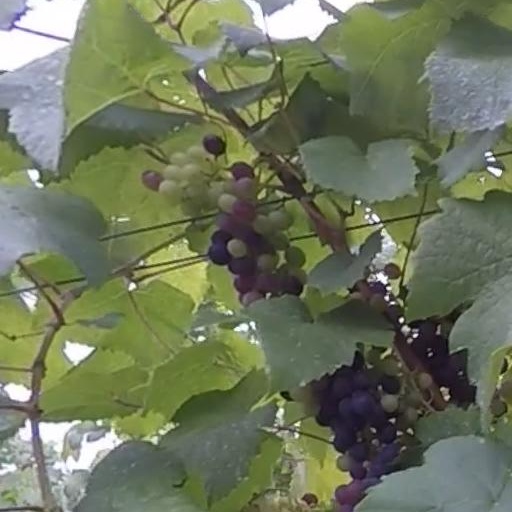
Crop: grape